Hamis Kiggundu

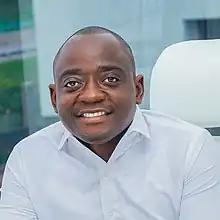

Hamis Kiggundu (born 10 February 1984), commonly known as Ham, is a Ugandan businessman, lawyer and author. He is the CEO of the Ham Group of Companies, and has written two books "Success and Failure Based on Reason and Reality" (2018) and "Reason as the World Masterpiece" (2021).